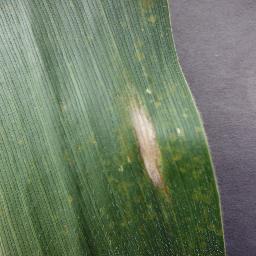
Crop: corn
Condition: (maize)_northern_blight